Edinburgh Suburban and Southside Junction Railway

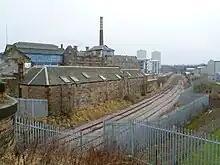
The line at Duddingston Road West, Craigmillar

The congestion was obviously serious, with no apparent solution on the route through Waverley. The line lay in a valley between very high ground on an east–west alignment, and any railway by-passing Waverley would have to be aligned south of the volcanic plug that forms Salisbury Crags and Arthur's Seat. In 1865 the NBR proposed a line from Haymarket to connect with the former Edinburgh and Dalkeith Railway near its terminus on the south side of the city. The Dalkeith line, now in NBR control, connected near Niddrie (often spelt "Niddry" at the time) with the NBR main line to Berwick and the Dalkeith route to the mineral fields. The Caledonian Railway too saw this as an opportunity to secure an advantage over its rival, and in the same year it too proposed a similar route from its own lines near Gorgie to Niddrie, intending to claim running powers over the NBR lines to get access to the Lothian coal fields. However, neither of these schemes was progressed.